CP2 (classification)

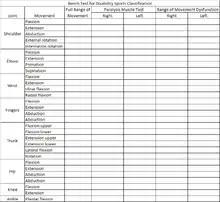
A standard bench press form used to for functional classification for wheelchair sportspeople.

One of the standard means of assessing functional classification is the bench test, which is used in swimming, lawn bowls and wheelchair fencing. Using the Adapted Research Council (MRC) measurements, muscle strength is tested using the bench press for a variety of disabilities a muscle being assessed on a scale of 1 to 5 for people with cerebral palsy and other issues with muscle spasticity. A 1 is for no functional movement of the muscle or where there is no motor coordination. A 2 is for normal muscle movement range not exceeding 25% or where the movement can only take place with great difficult and, even then, very slowly. A 3 is where normal muscle movement range does not exceed 50%. A 4 is when normal muscle movement range does not exceed 75% and or there is slight in-coordination of muscle movement. A 5 is for normal muscle movement.